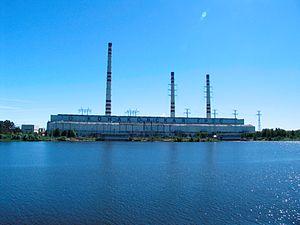
La centrale de Konakovo est une centrale thermique alimentée au gaz naturel située dans l'oblast de Tver en Russie. Jusqu'en 1982, c'est une centrale au fioul, puis, elle est transformée en centrale avec chaudières au gaz.